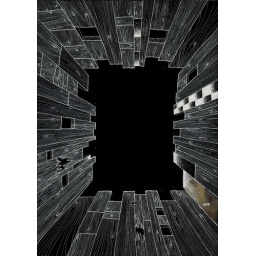
doodle in black and silver (title on sign)